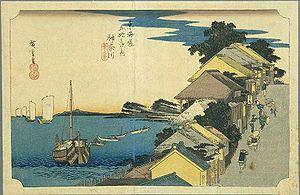
Kanagawa-juku était la troisième des cinquante-trois stations du Tōkaidō. Elle se trouve à Kanagawa-ku dans la ville de Yokohama, préfecture de Kanagawa au Japon. Nombre de ses éléments historiques furent détruits par le séisme de 1923 de Kantō et les bombardements de la Deuxième Guerre Mondiale.
Les Cinquante-trois Stations du Tōkaidō, dans l'édition Hōeidō présentée ici, sont une série d'estampes japonaises créées par Hiroshige après son premier voyage empruntant la route du Tōkaidō en 1832. Cette route, reliant la capitale du shogun, Edo, à la capitale impériale, Kyoto, est l'axe principal du Japon de l'époque. C'est également la plus importante des « Cinq Routes », les cinq artères majeures du Japon, créées ou développées pendant l'ère Edo pour améliorer le contrôle du pouvoir central sur l'ensemble du pays.